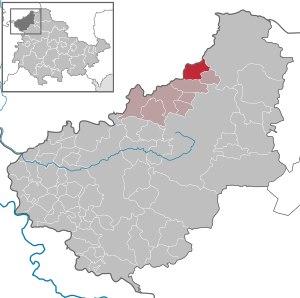
Ecklingerode est une commune allemande située dans l'arrondissement d'Eichsfeld en Thuringe.